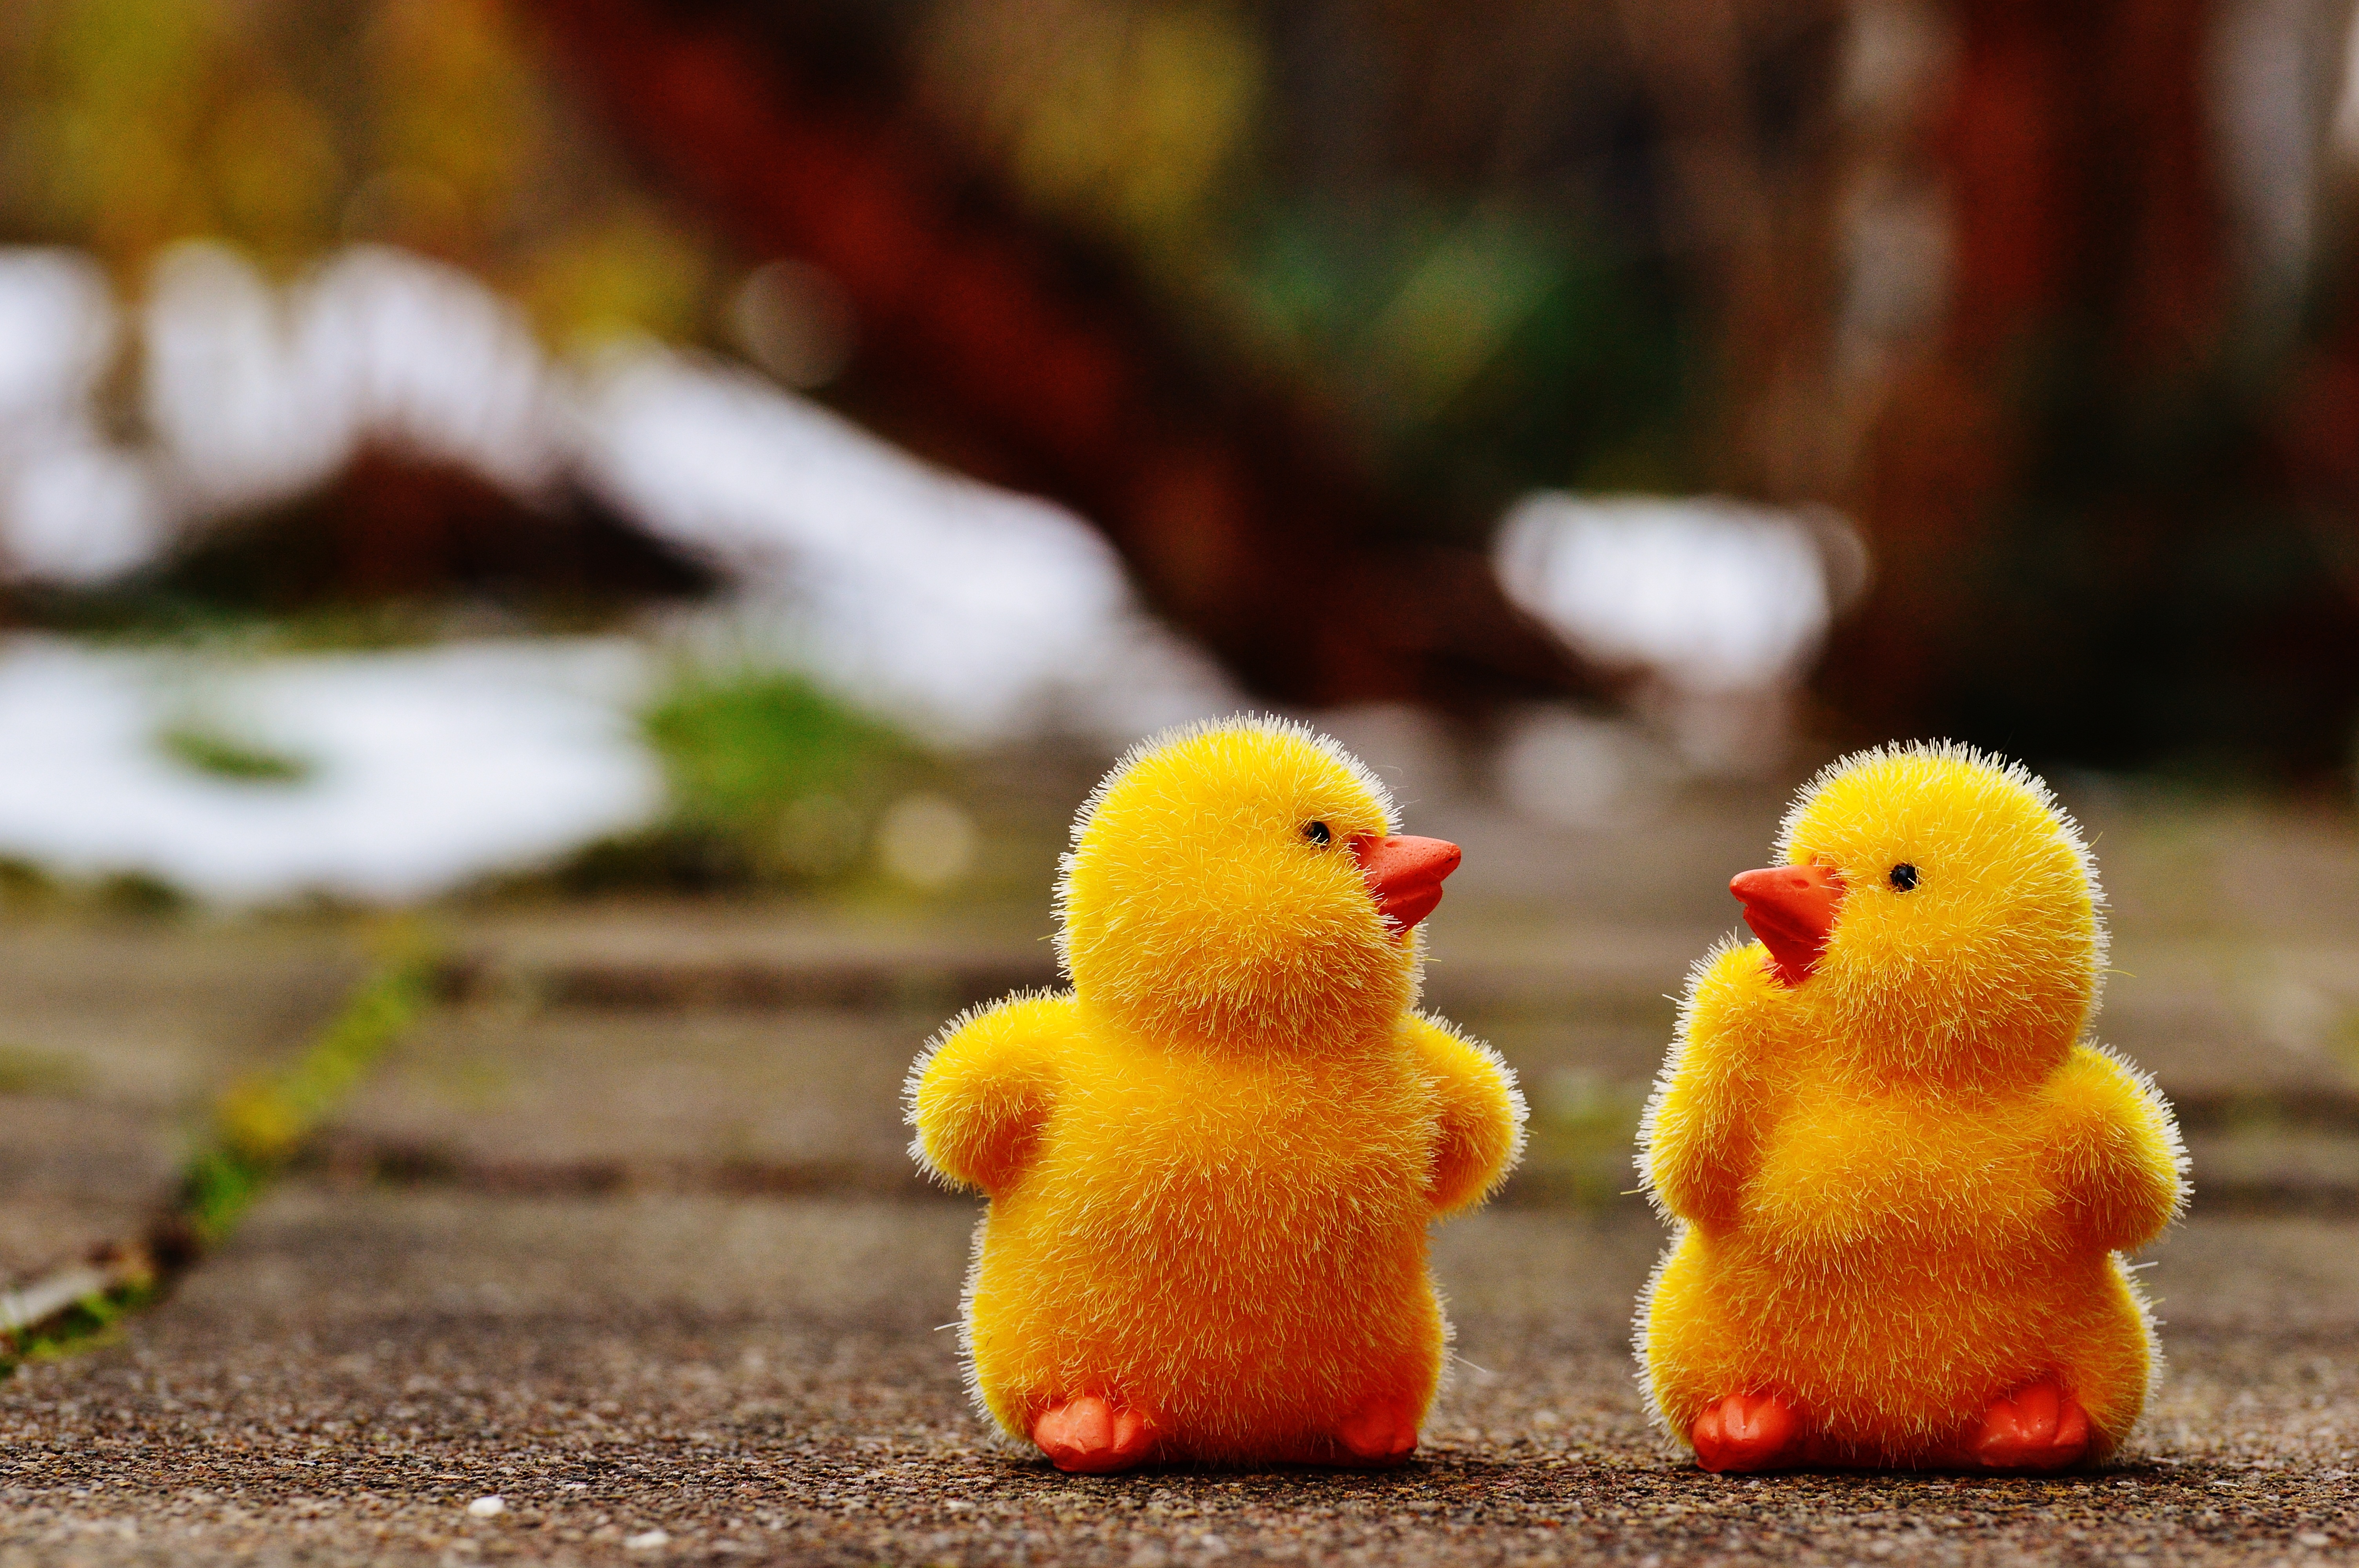
bird, sweet, flower, cute, decoration, food, spring, beak, yellow, chicken, figure, duck, easter, finch, chicks, water bird, macro photography, easter theme, perching bird